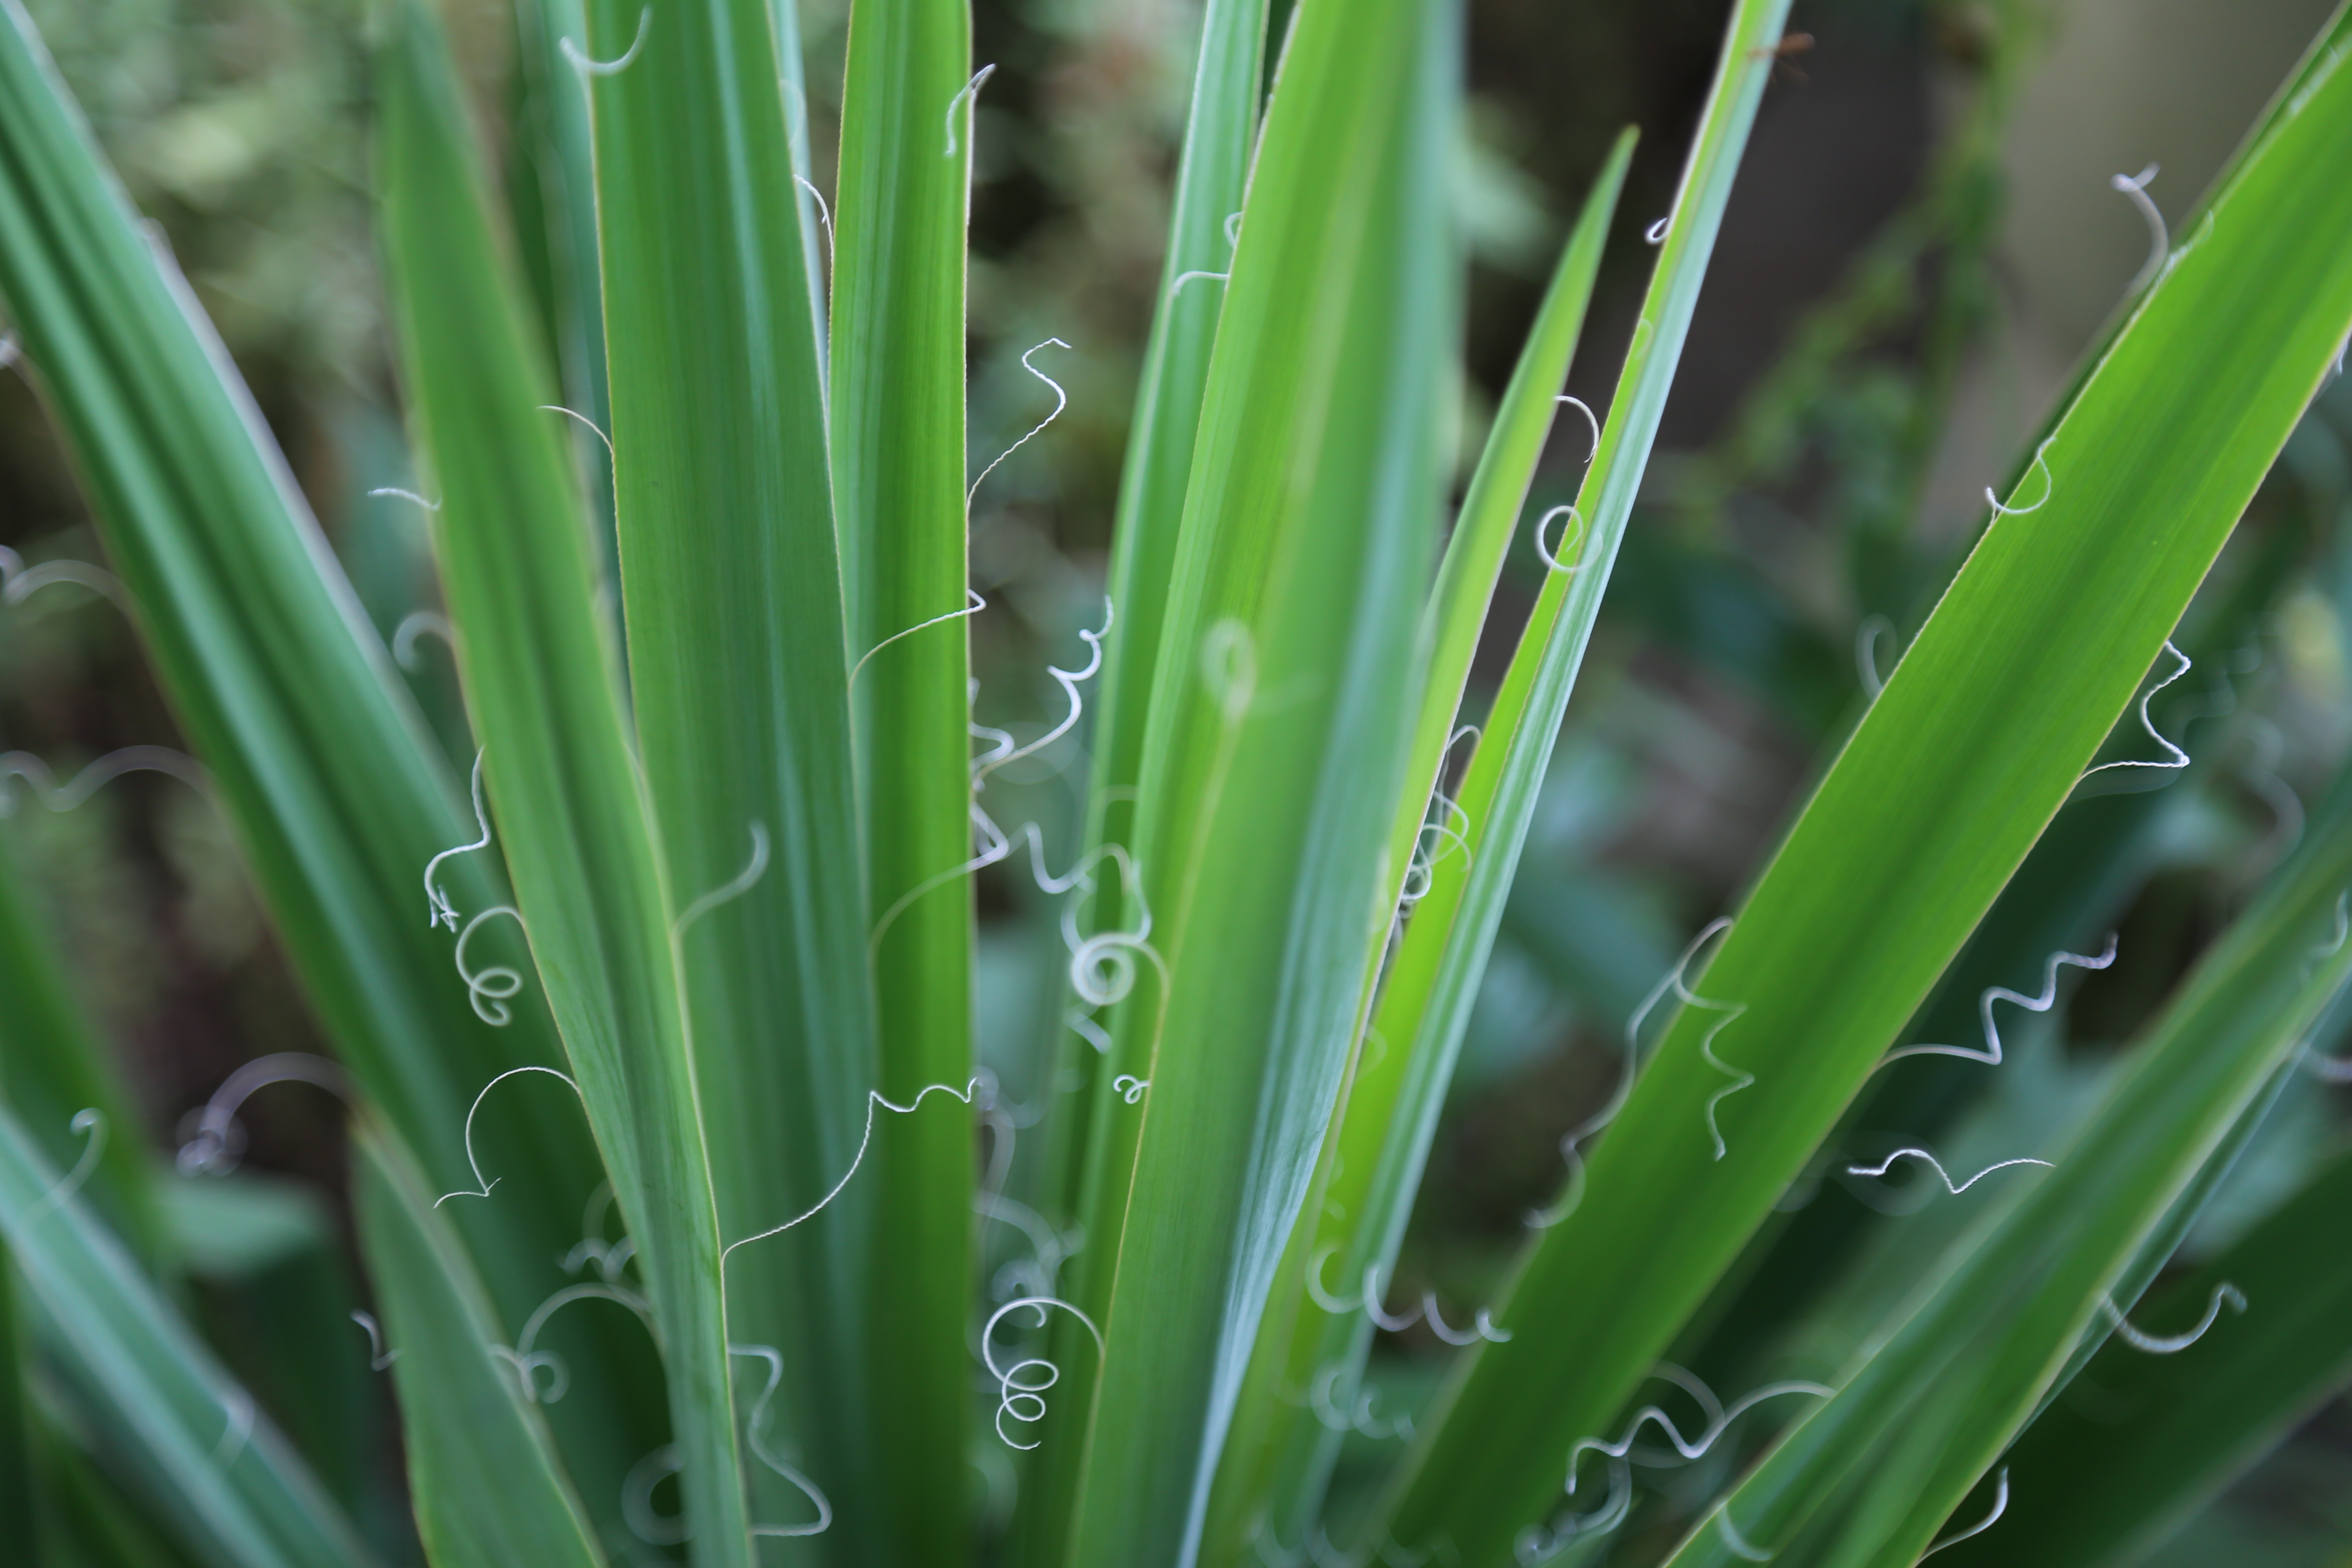
grass, plant, lawn, leaf, flower, green, botany, macro photography, flowering plant, sweet grass, grass family, plant stem, land plant, hierochloe